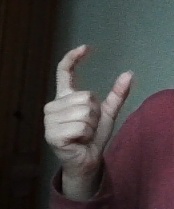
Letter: nun